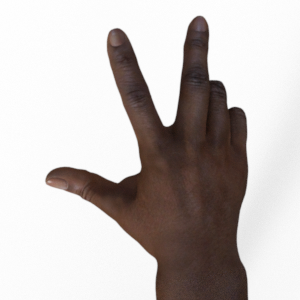
Label: scissors